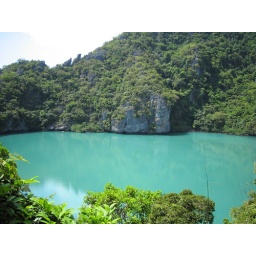
A lake in the middle of the island. It's salt water and connected to the ocean through an undergound tunnel.